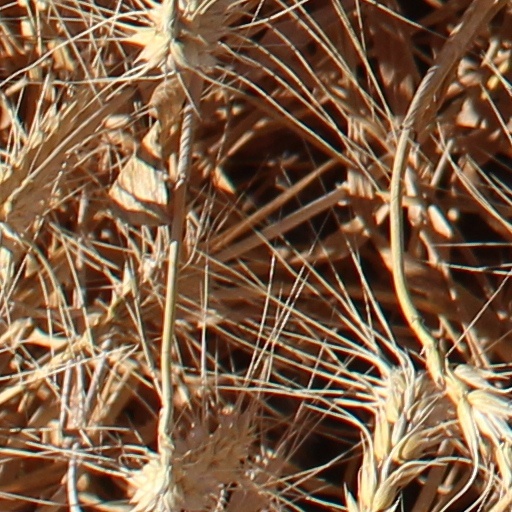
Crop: wheat